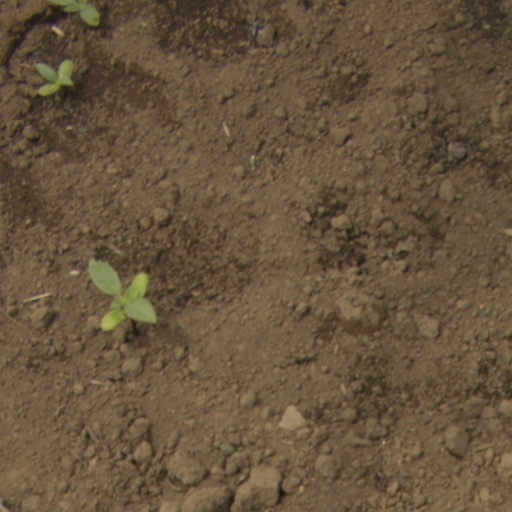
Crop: Jerusalem artichoke